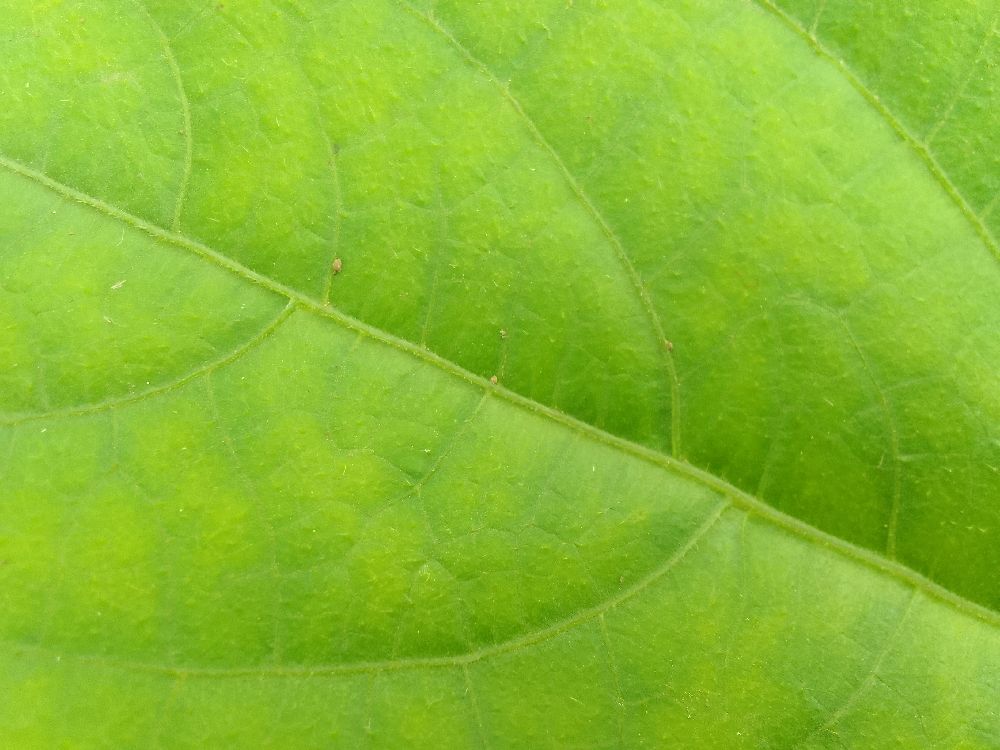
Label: healthy